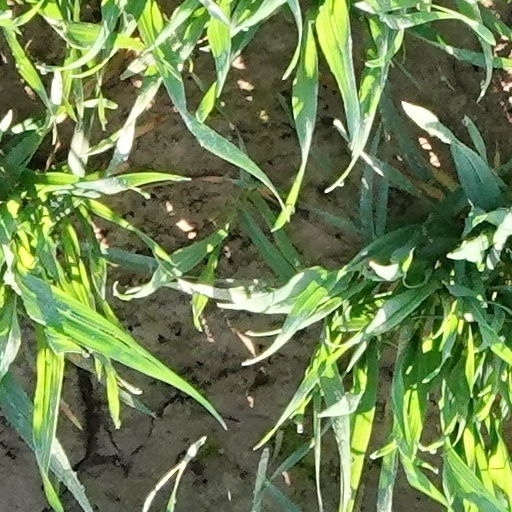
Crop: wheat